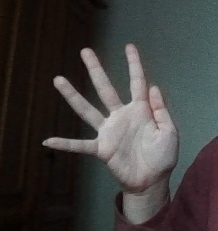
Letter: sheen